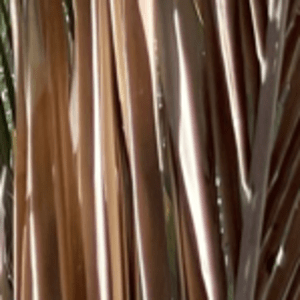
Label: Potassium Deficiency